Féas

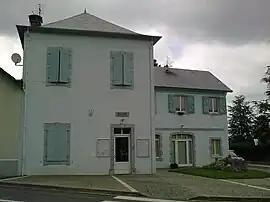
Town Hall

Féas (Gascon: "Hiars") is a former commune in the Pyrénées-Atlantiques department in south-western France. On 1 January 2017, it was merged into the new commune Ance Féas.